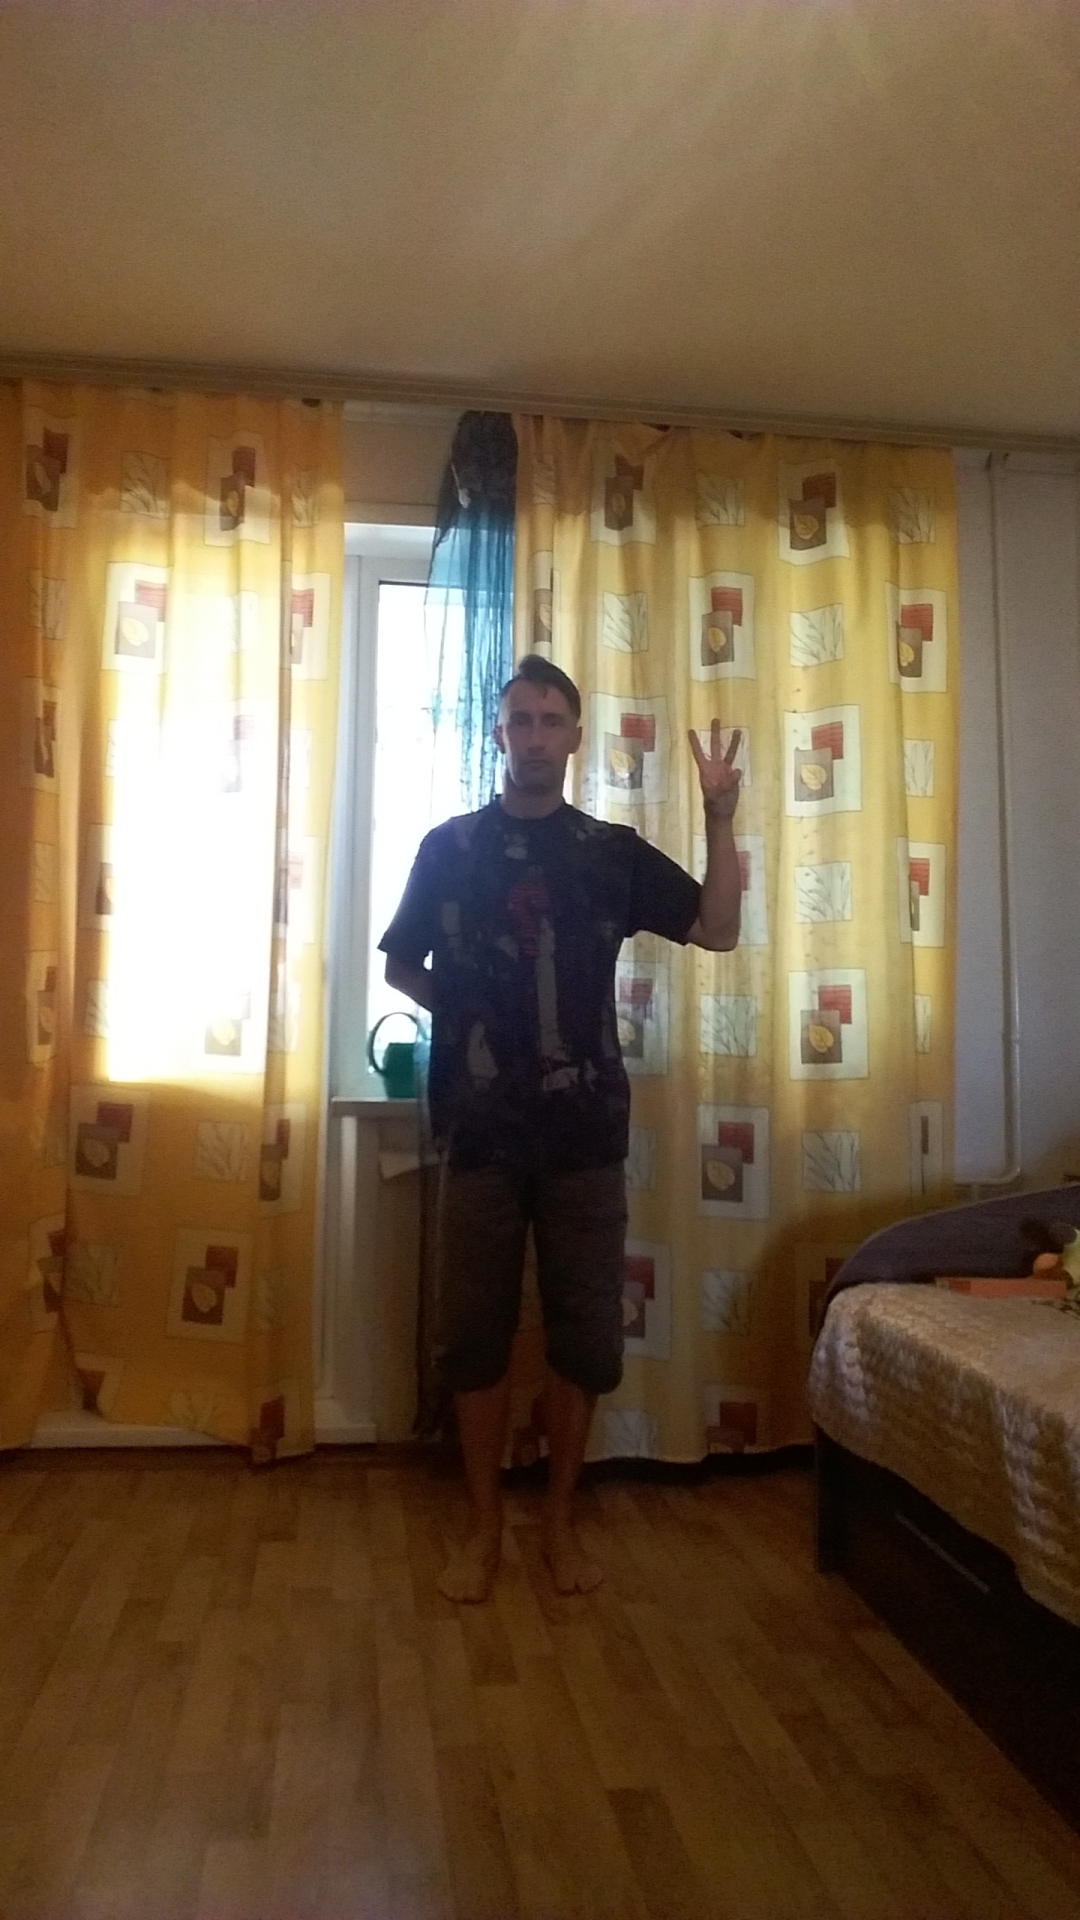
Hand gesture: three